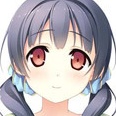
Portrait style: Anime Portrait